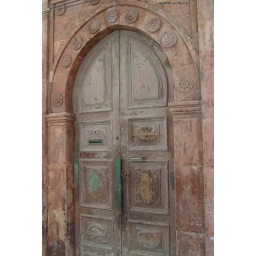
A collection of old and beautiful doors to some of the best houses in the Old City of Tripoli, Libya